Óliver Torres

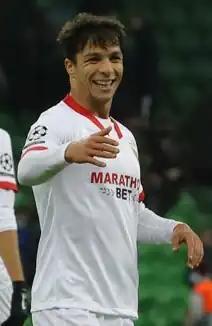
Torres with Sevilla in 2020

Óliver Torres Muñoz (born 10 November 1994) is a Spanish professional footballer who plays as a central or attacking midfielder for Liga MX club Monterrey.